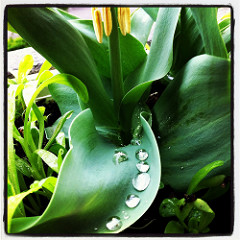
Flower: tulip